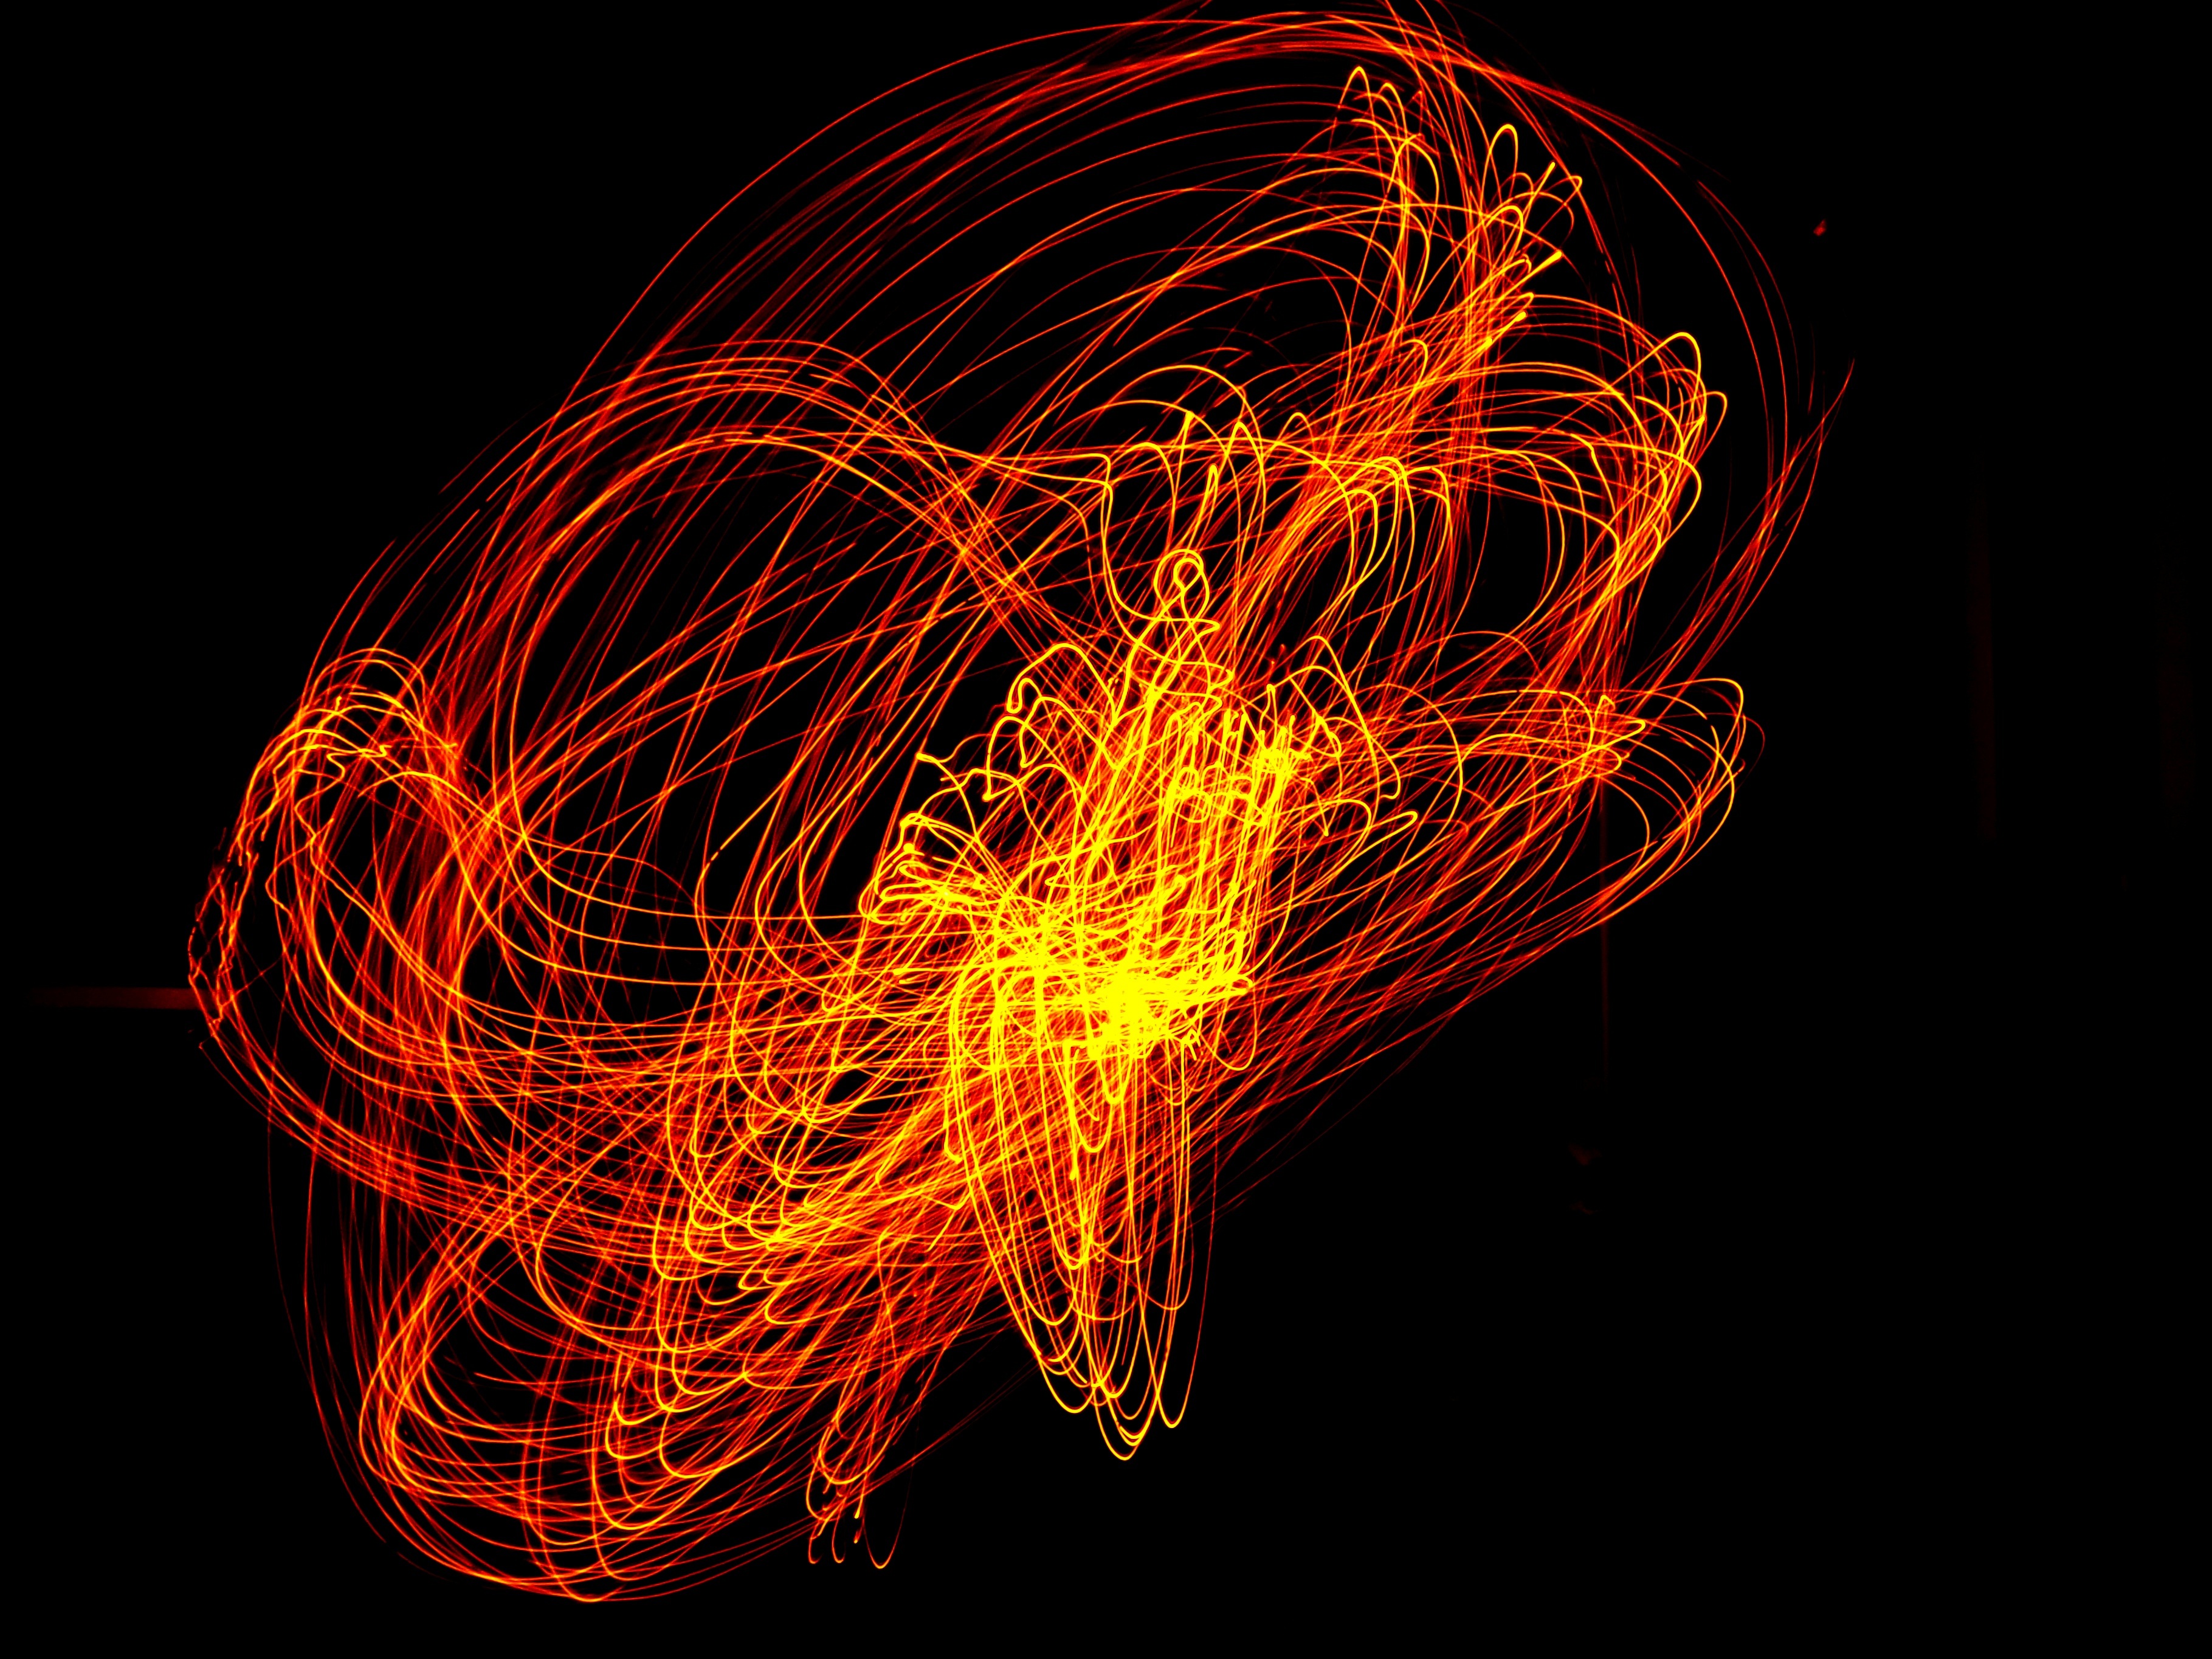
light, orange, flame, darkness, yellow, long exposure, circle, human body, lichtspiel, font, lightpainting, art, lights, organ, lichterkette, fractal art